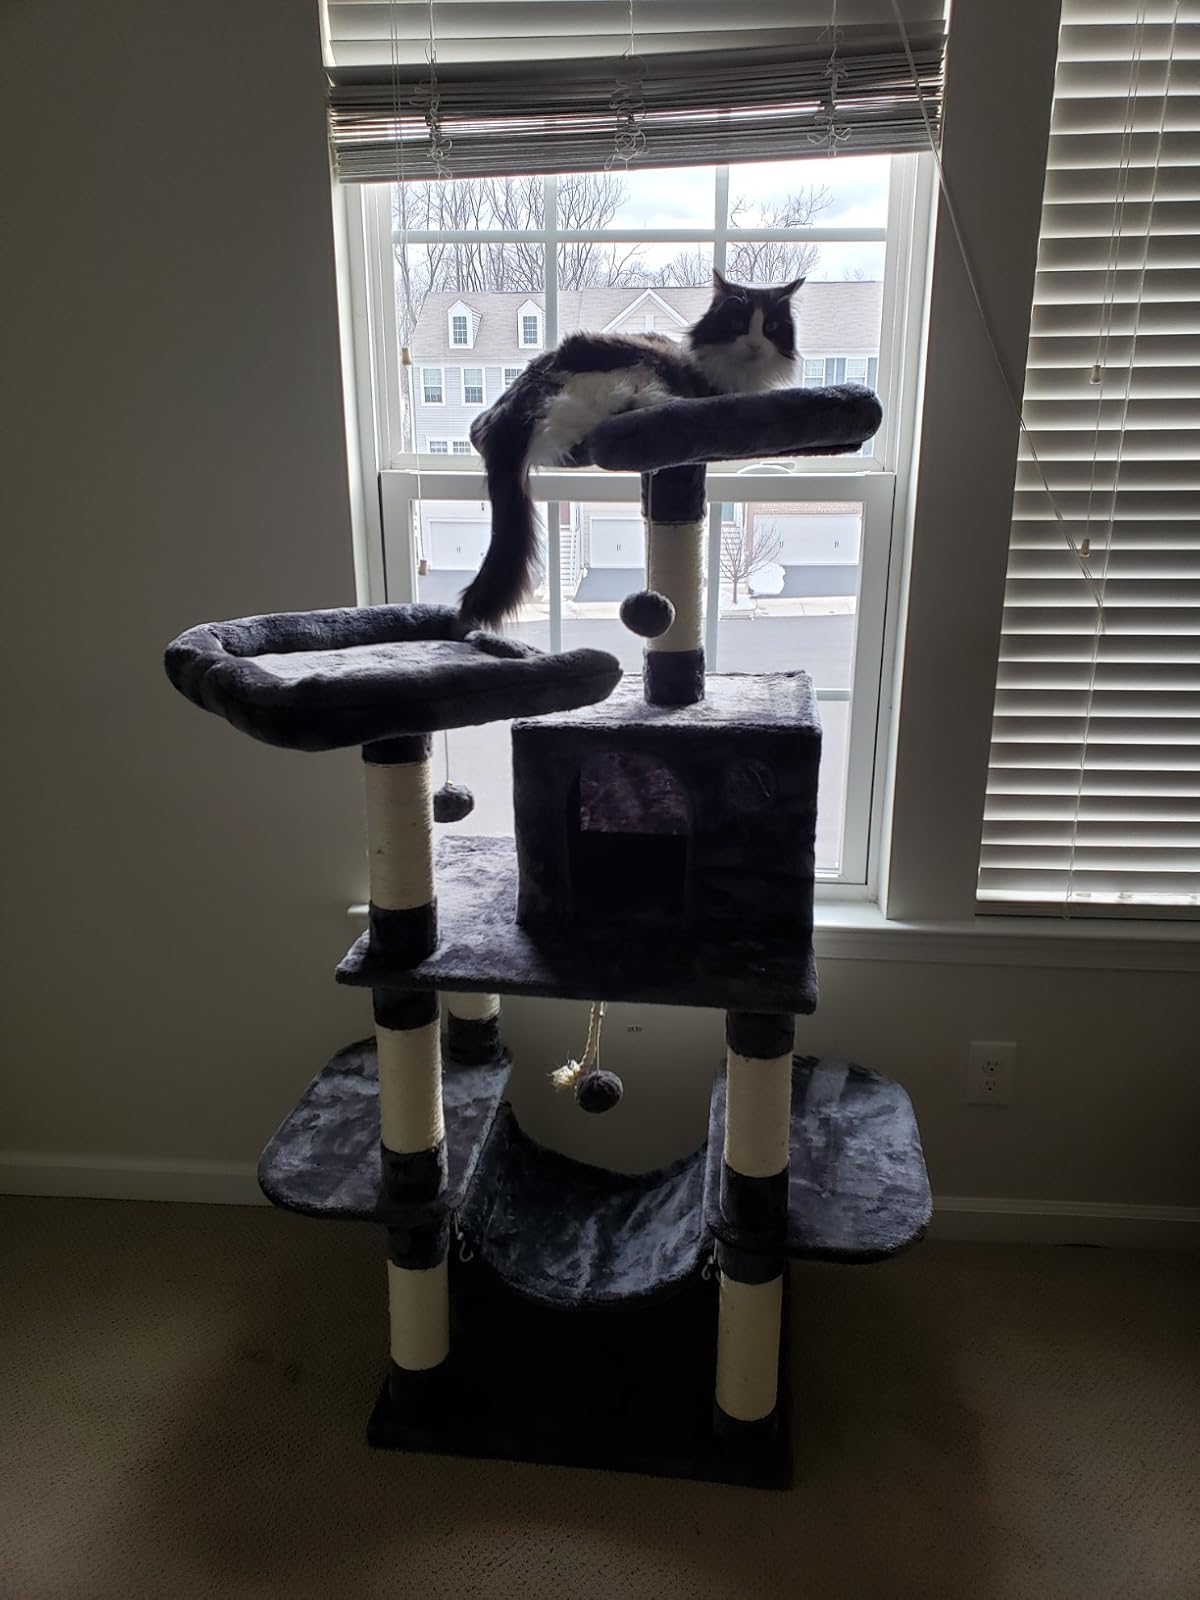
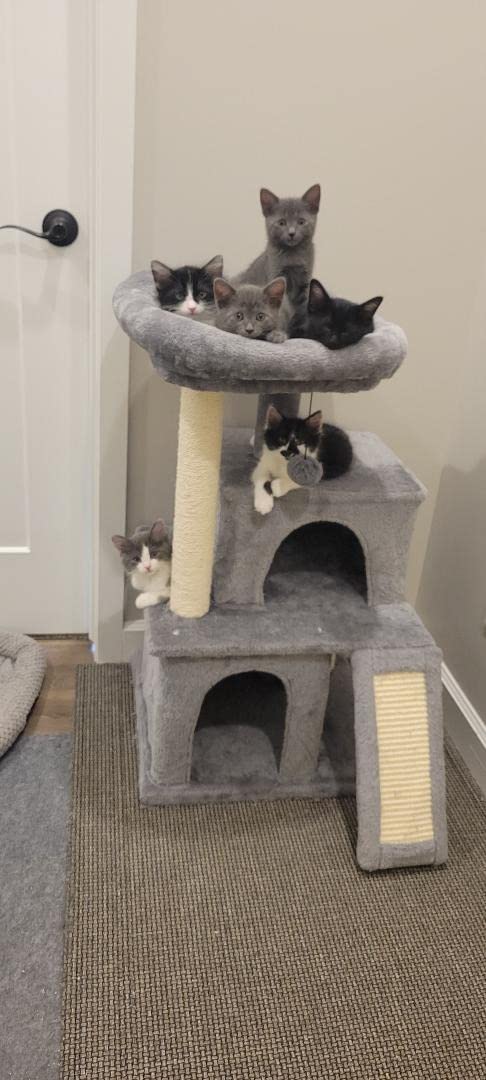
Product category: items_cat tree
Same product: no